Burny Mattinson

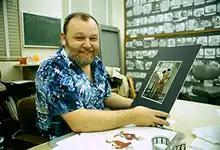
Mattinson in 1983

Burnett Mattinson (May 13, 1935 – February 27, 2023) was an American animator, director, producer, and story artist for Walt Disney Productions/Walt Disney Animation Studios, where he was employed from 1953 until his death in 2023.